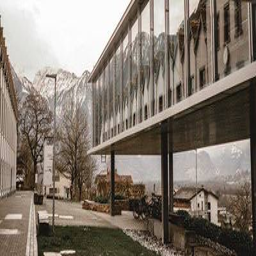
University of Liechtenstein